Aces High (film)

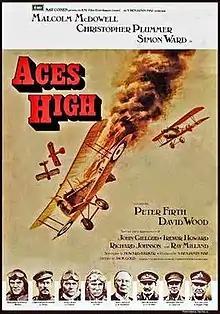
Original British film poster

Aces High is a 1976 war film directed by Jack Gold, starring Malcolm McDowell, Peter Firth, Christopher Plummer and Simon Ward. An Anglo-French production, the film is based on the 1928 play "Journey's End" by R. C. Sherriff, with additional material from fighter ace Cecil Lewis's memoir, "Sagittarius Rising". The screenplay was written by Howard Barker.